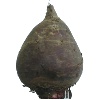
Label: Beetroot 1